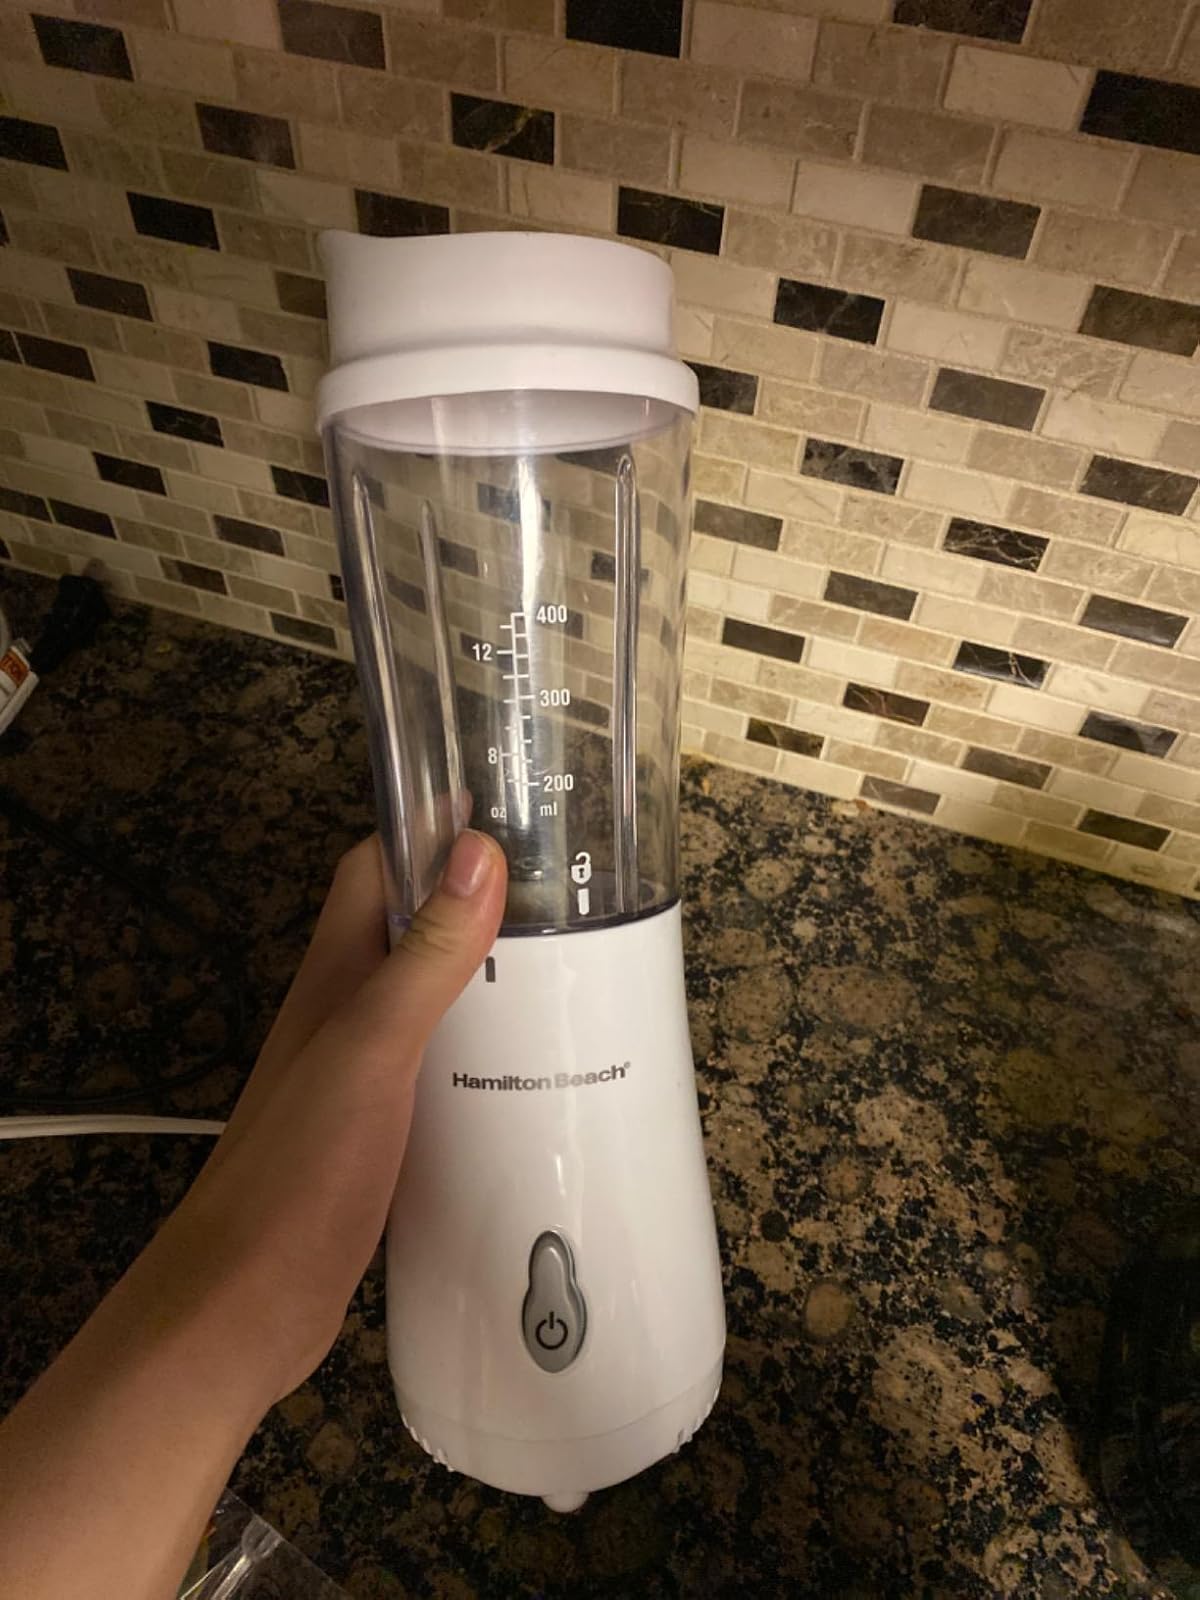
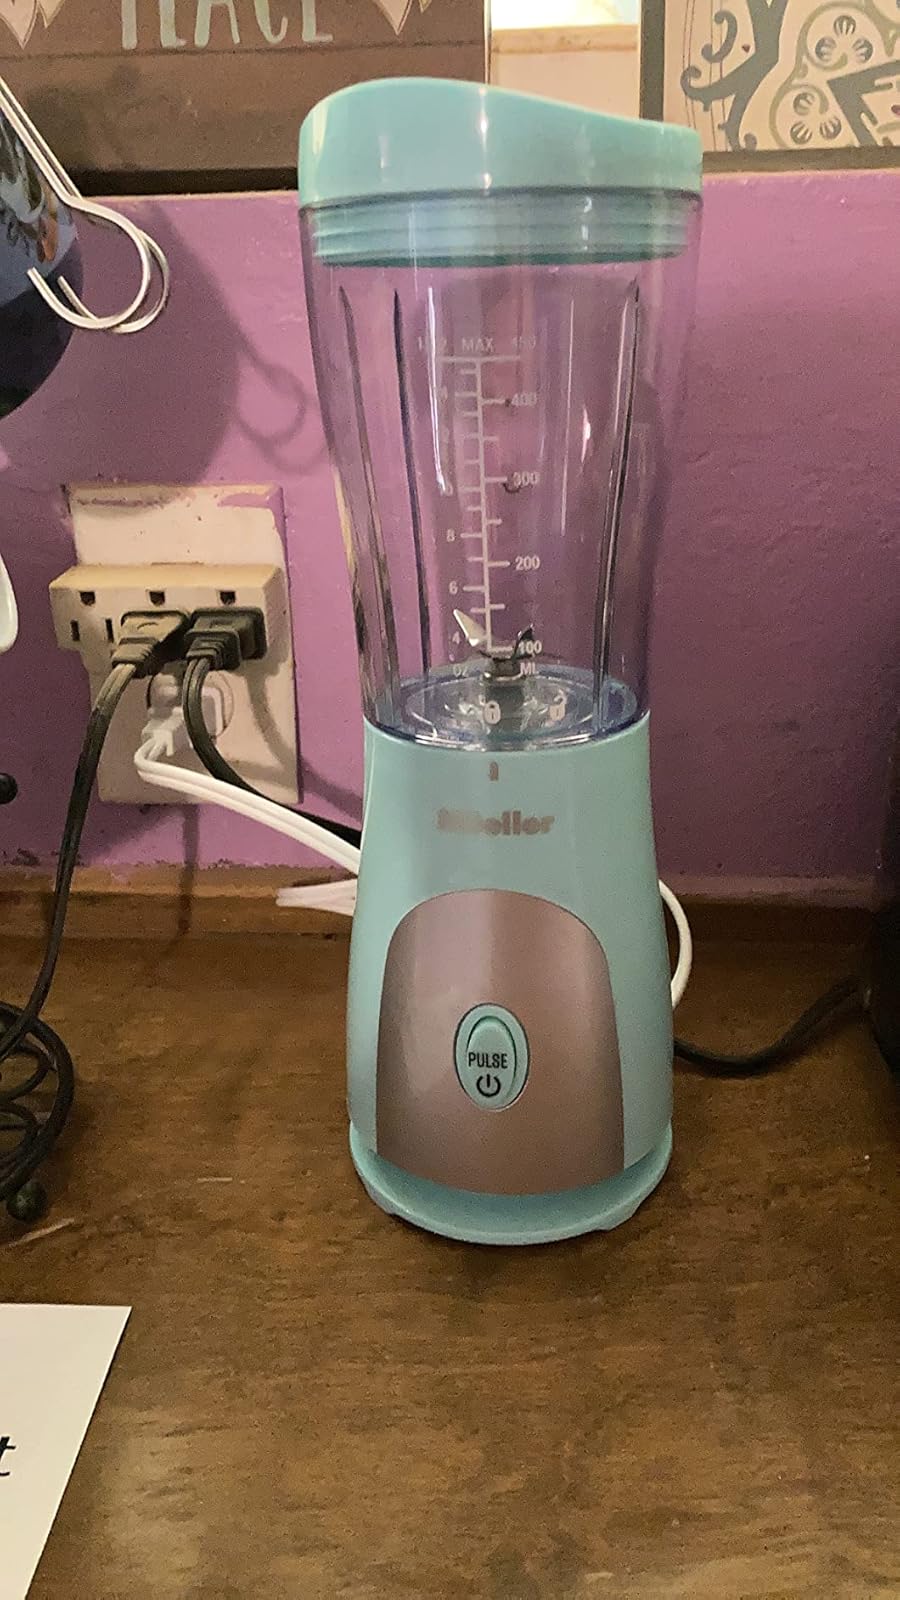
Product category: items_blender
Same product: no